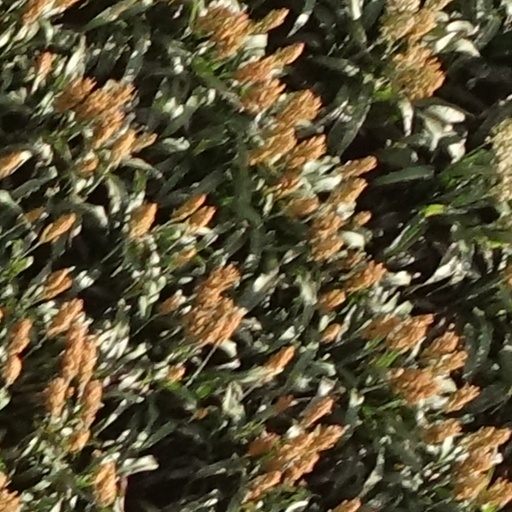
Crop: sorghum